Jim Lauderdale

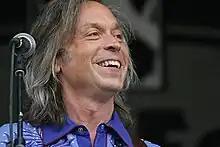
Jim Lauderdale at MerleFest in 2007.

After graduating from college, Lauderdale lived in Nashville for five months in the summer of 1979 while he tried to get a recording or publishing deal. He hung out a lot with Roland White, an accomplished mandolin player, with whom he cut a record, but things never took off, so he decided to move to New York City, where he played in Floyd Domino's band and performed as a solo artist. In 1980, he met singer-songwriter Buddy Miller, and played in his band in the active twang music scene that was evolving at the time.